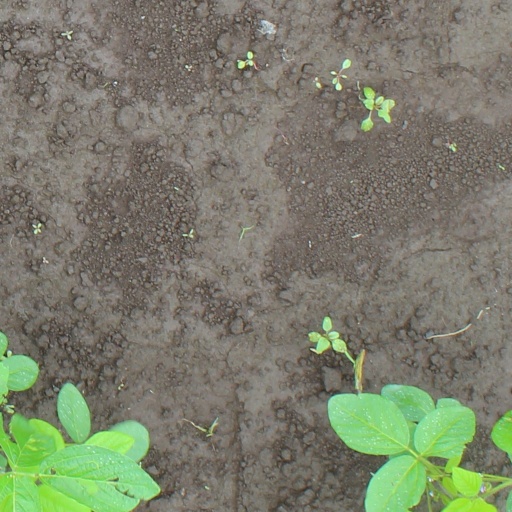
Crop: soybean